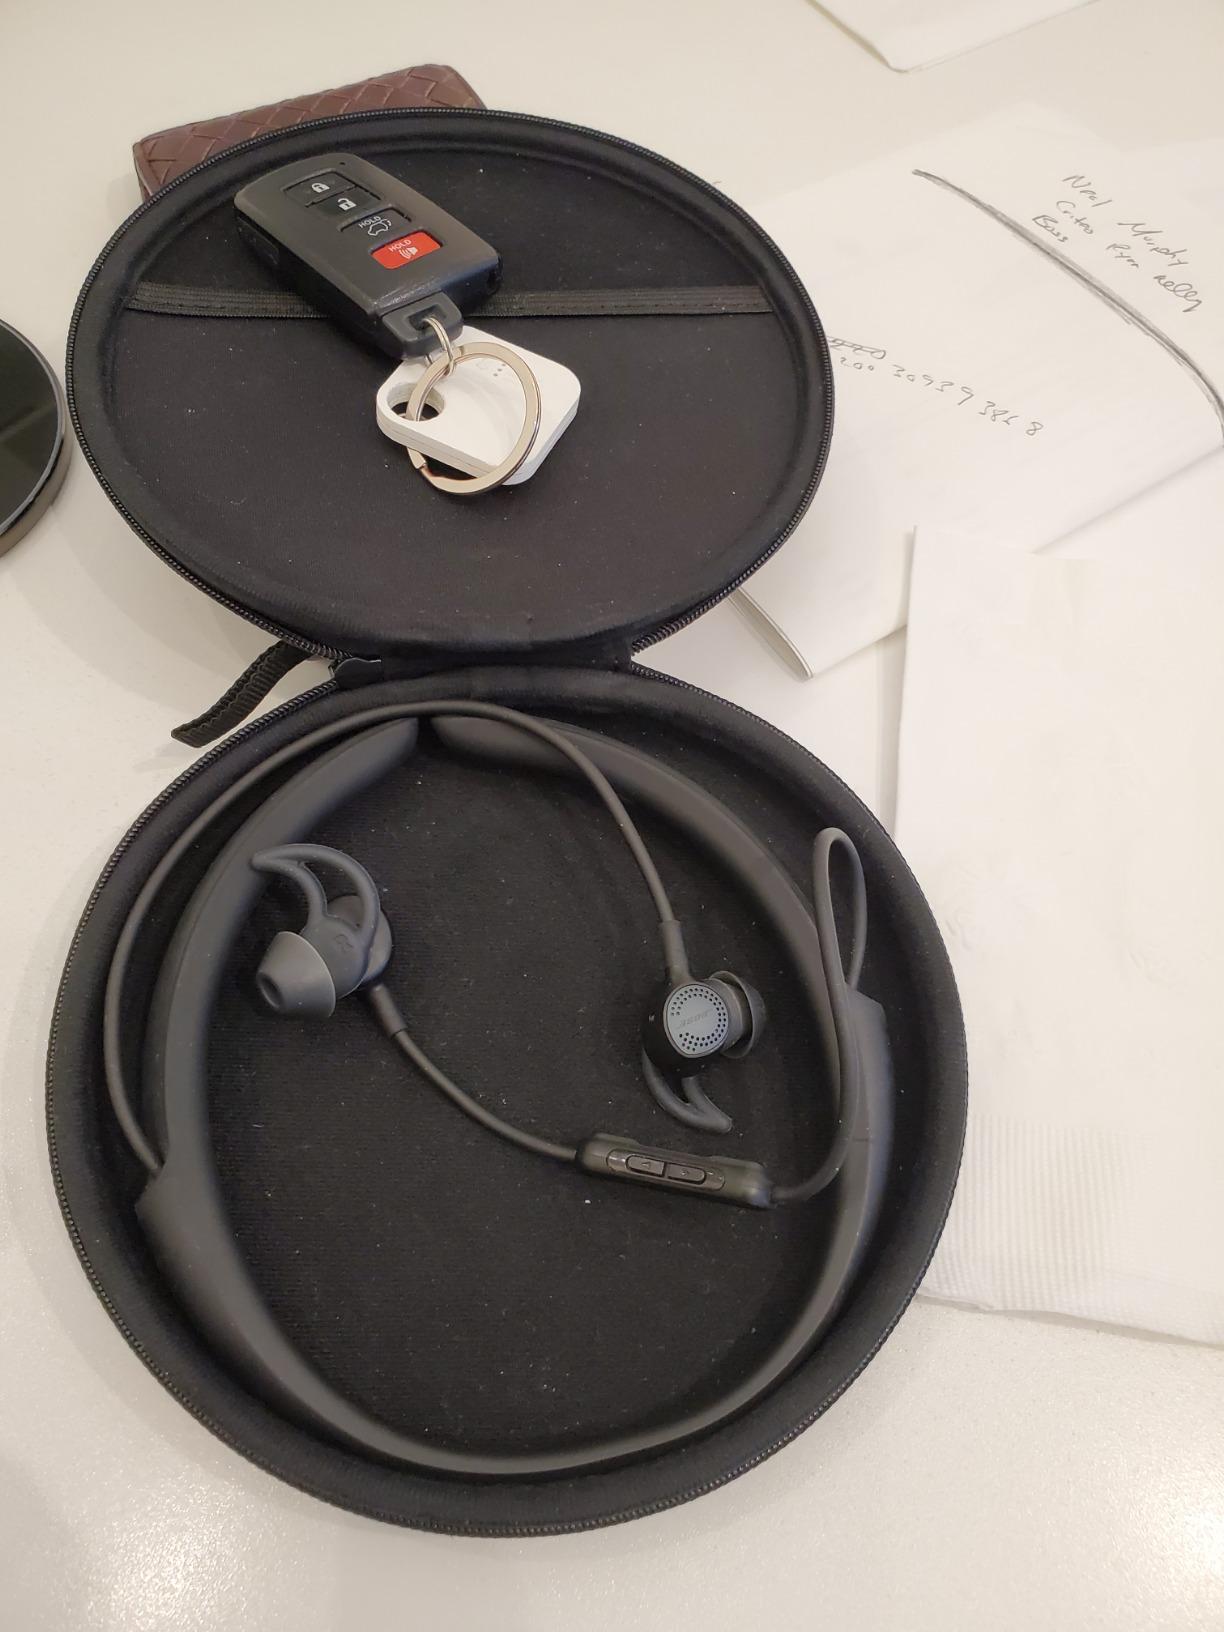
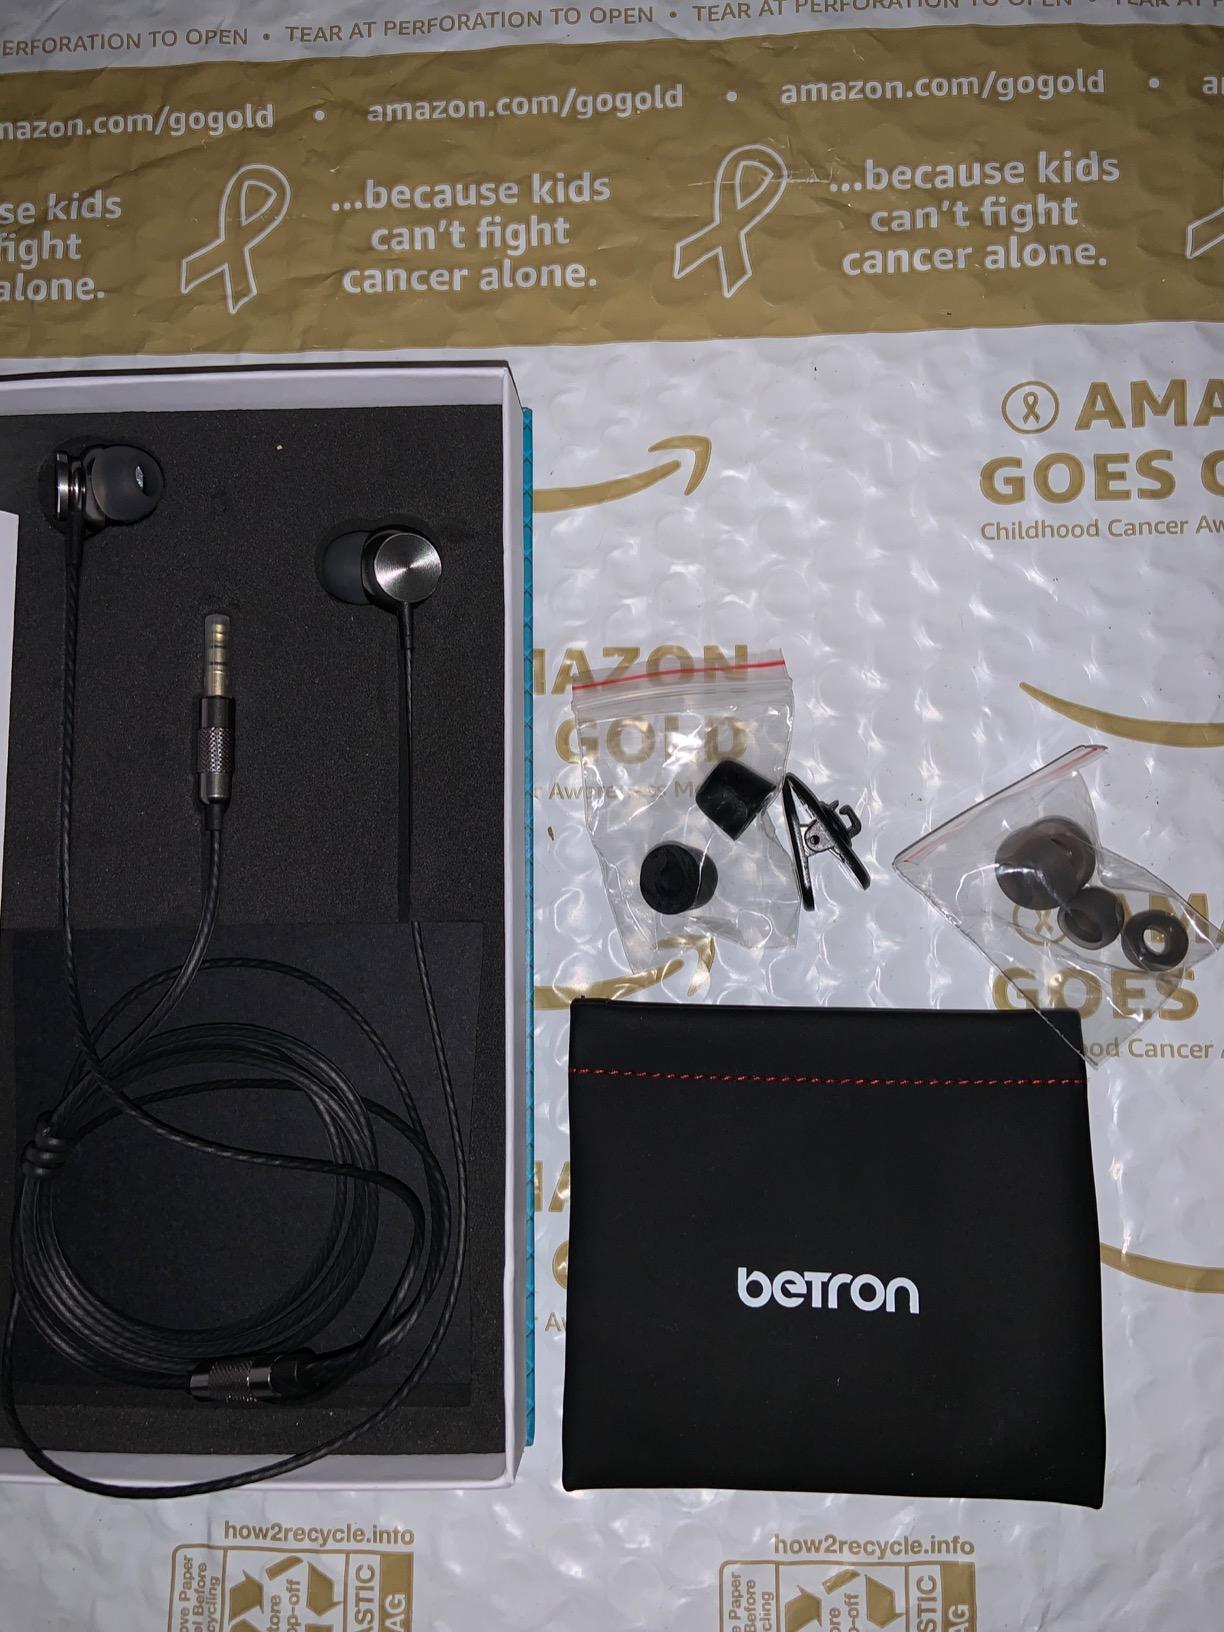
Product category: headphones
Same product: no